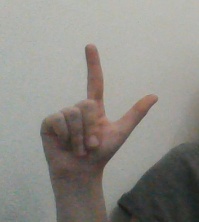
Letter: laam